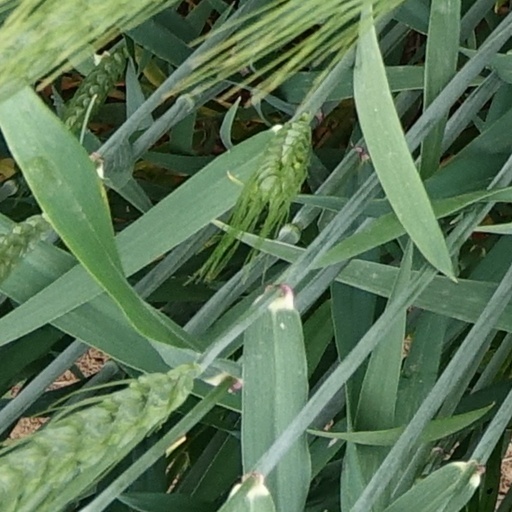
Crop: wheat